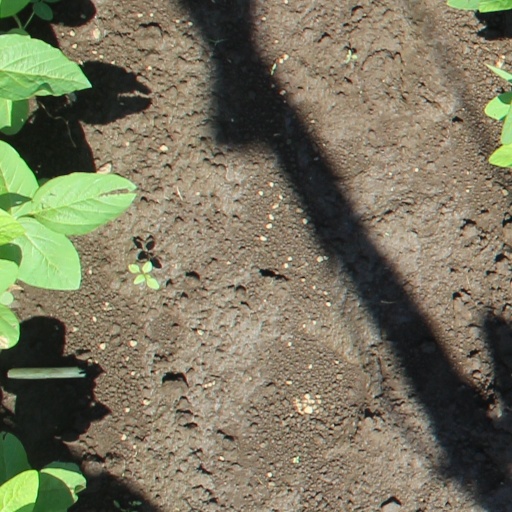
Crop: soybean